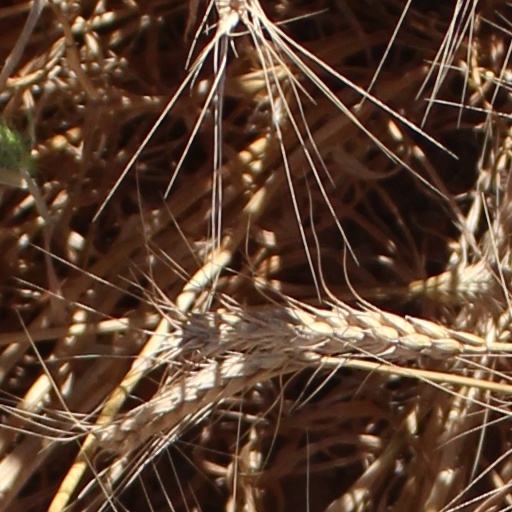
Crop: wheat